History of association football

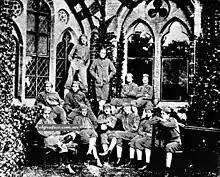
Harrow School team of 1867.

The history of association football, more commonly known as football or soccer, stretches back to at least medieval times. FIFA cites Cuju in ancient China is the earliest form of a kicking game for which there is scientific evidence, a military manual from the Han dynasty, and it closely resembles modern association football. Similar games were played in ancient Japan, Greece, and Rome. The first written evidence of a football match came in England in about 1170.